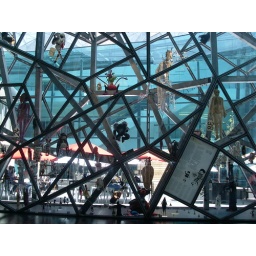
A strange wall full of monkeys and stuffed toys in Federation Square, Melbourne.